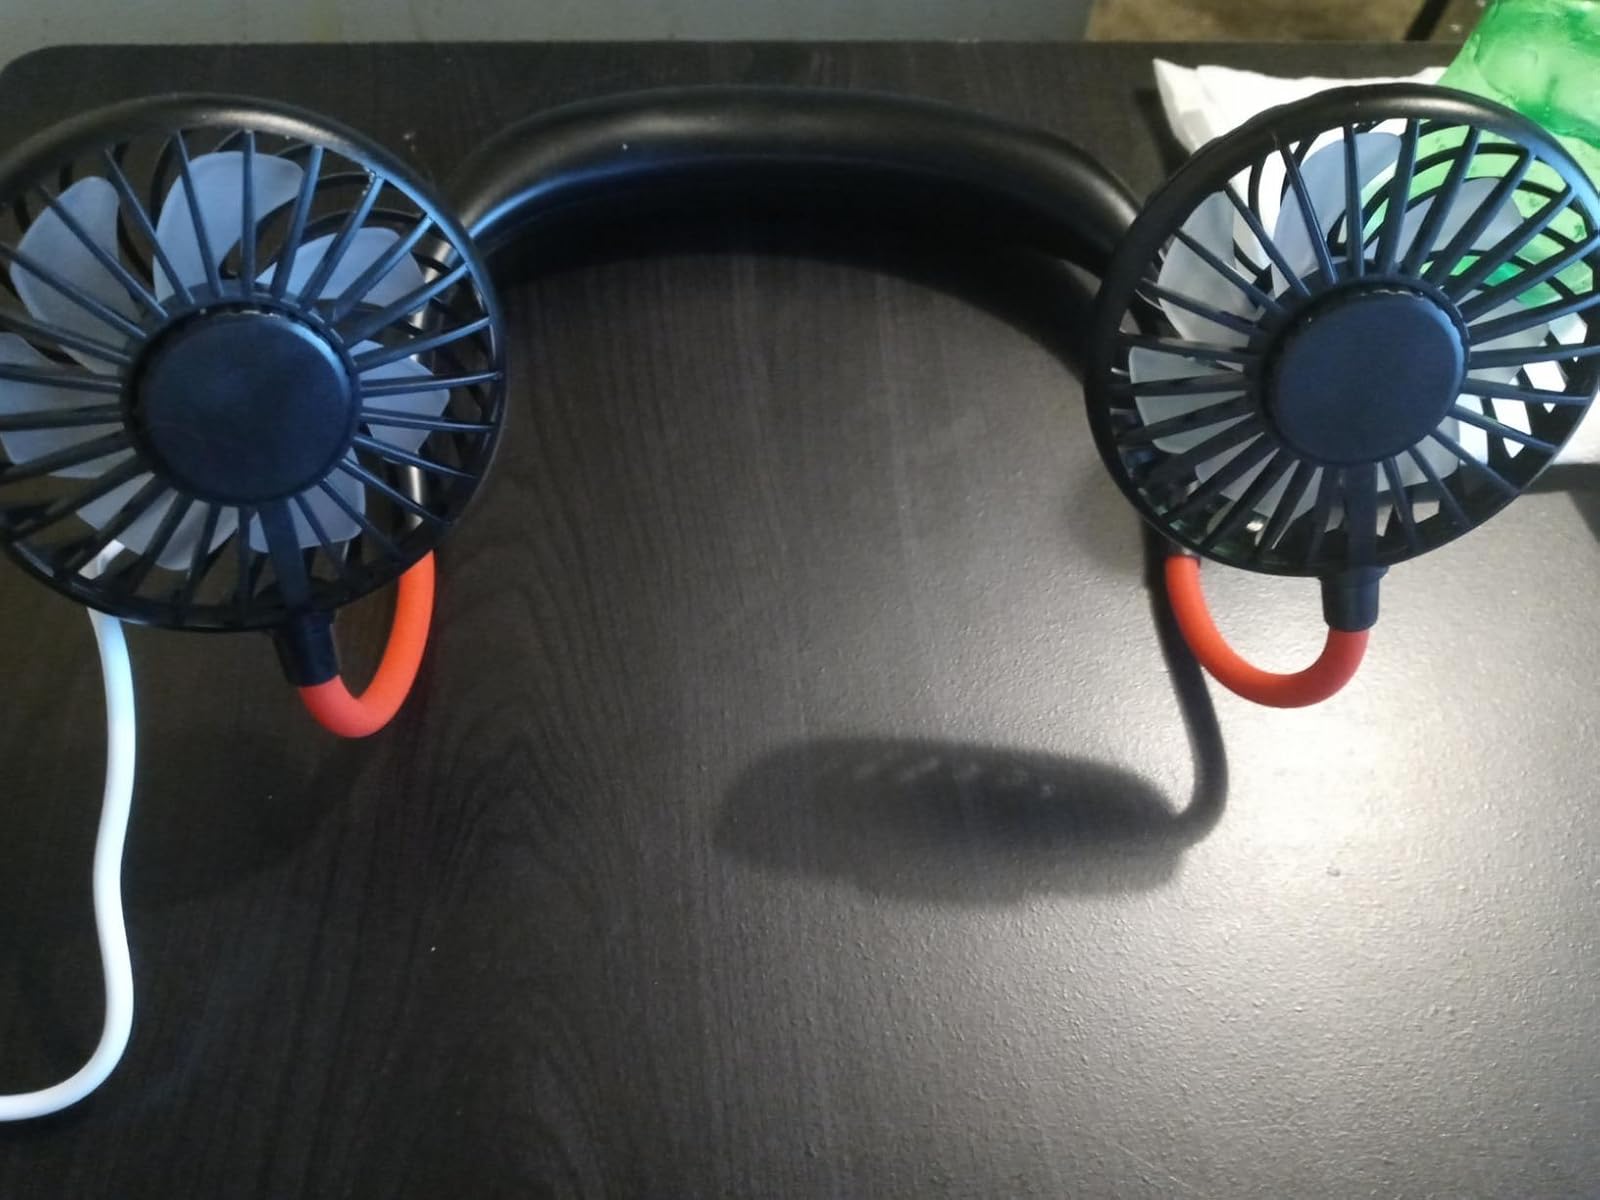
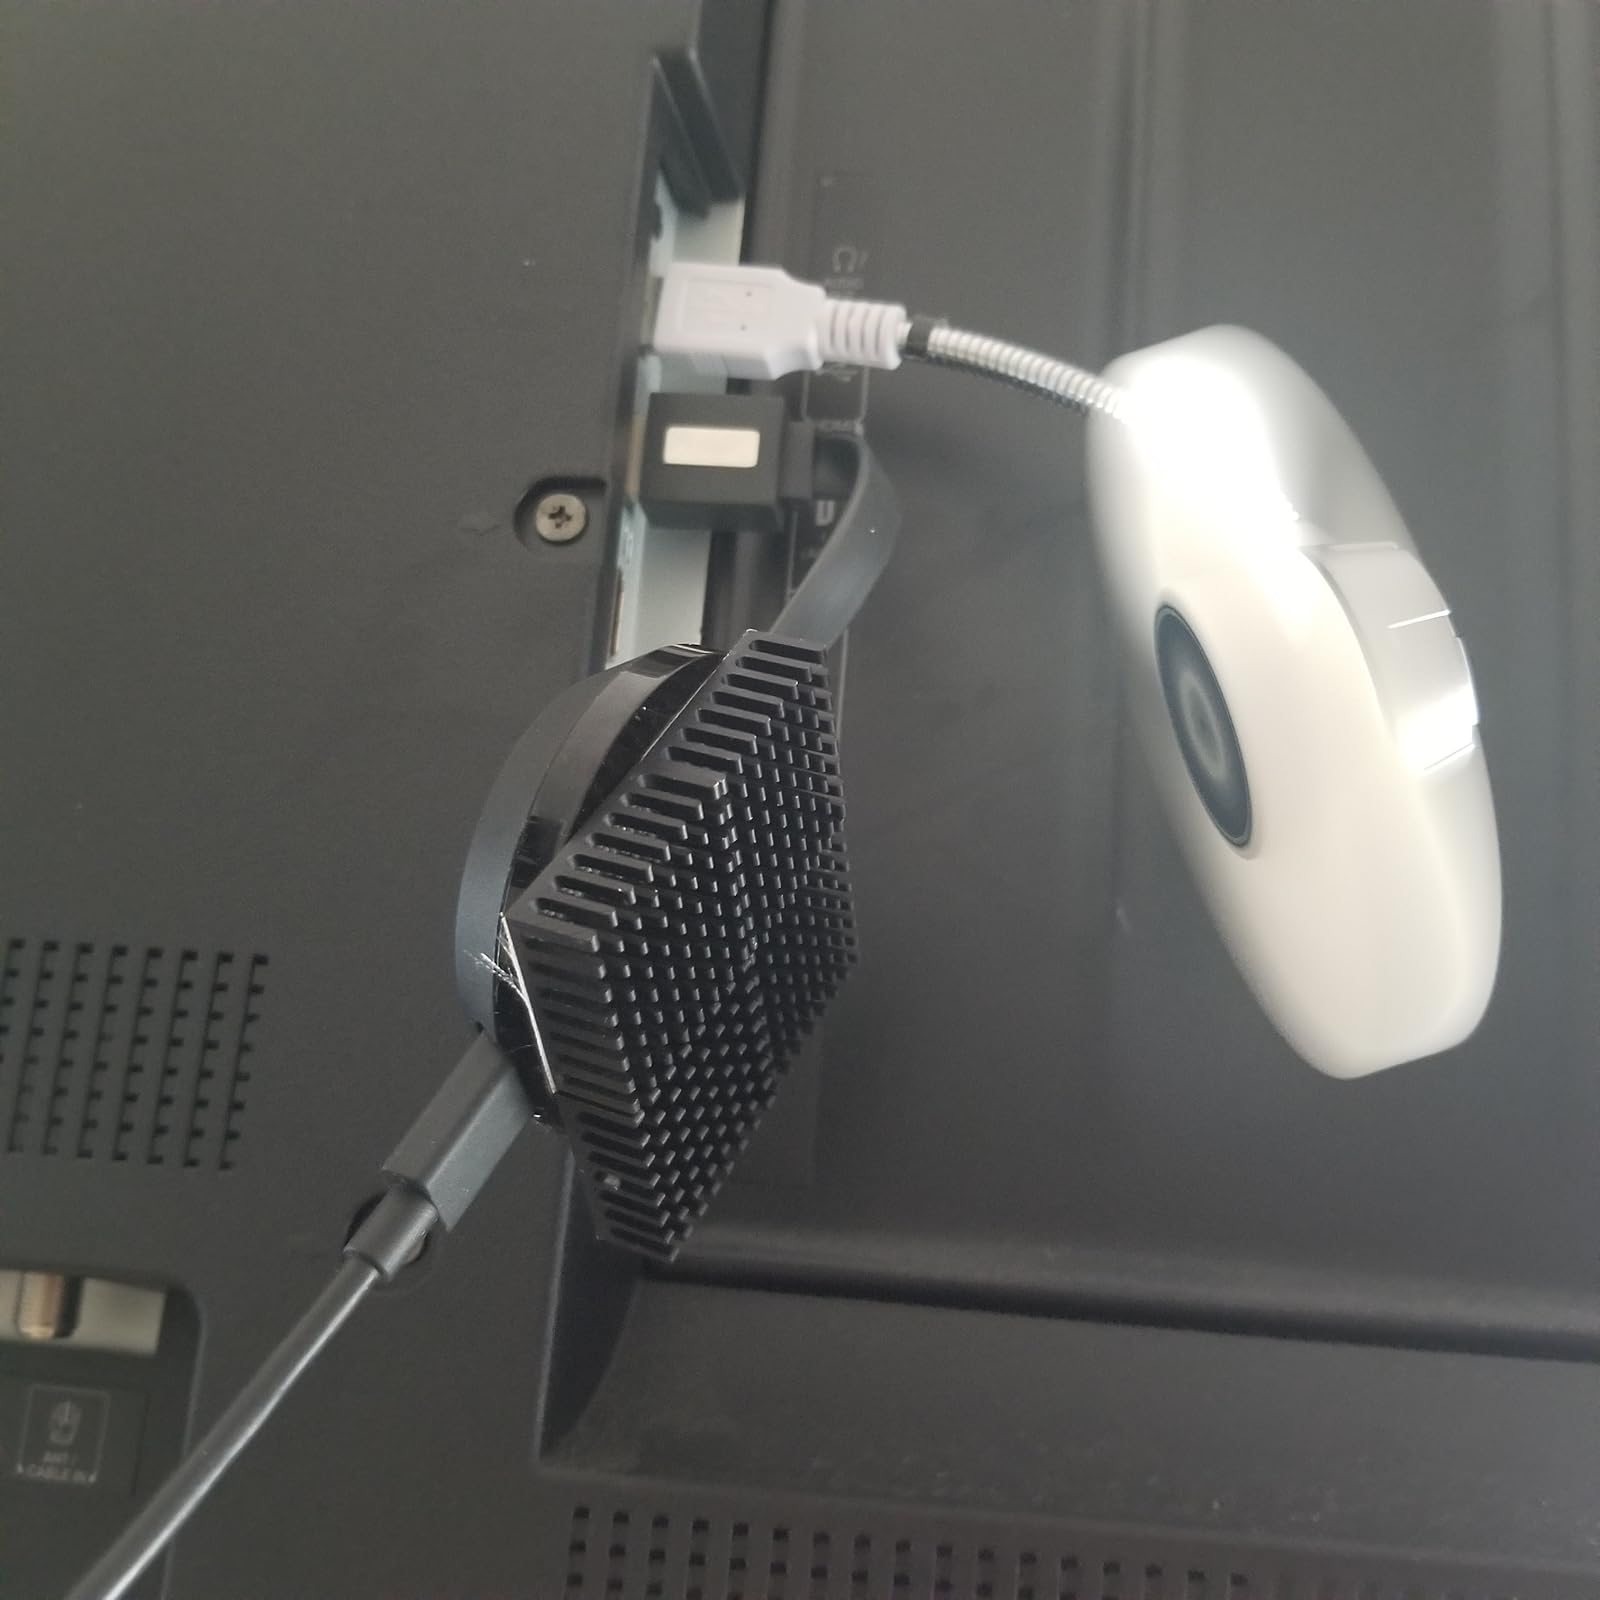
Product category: fan
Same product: no